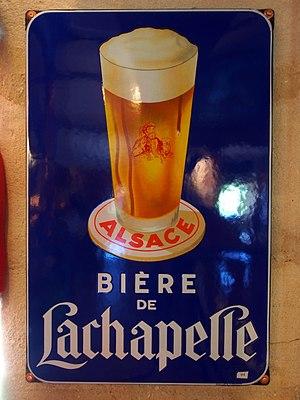
Lachapelle-sous-Rougemont est une commune française située dans le département du Territoire de Belfort en région Bourgogne-Franche-Comté. Ses habitants sont appelés les Chapelons.